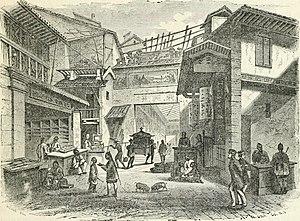
Matthew Calbraith Perry est un officier de marine américain, aujourd'hui principalement connu pour avoir dirigé en 1853-1854 une expédition militaire au Japon afin de forcer ce pays à ouvrir des relations diplomatiques et commercer avec l'Occident.